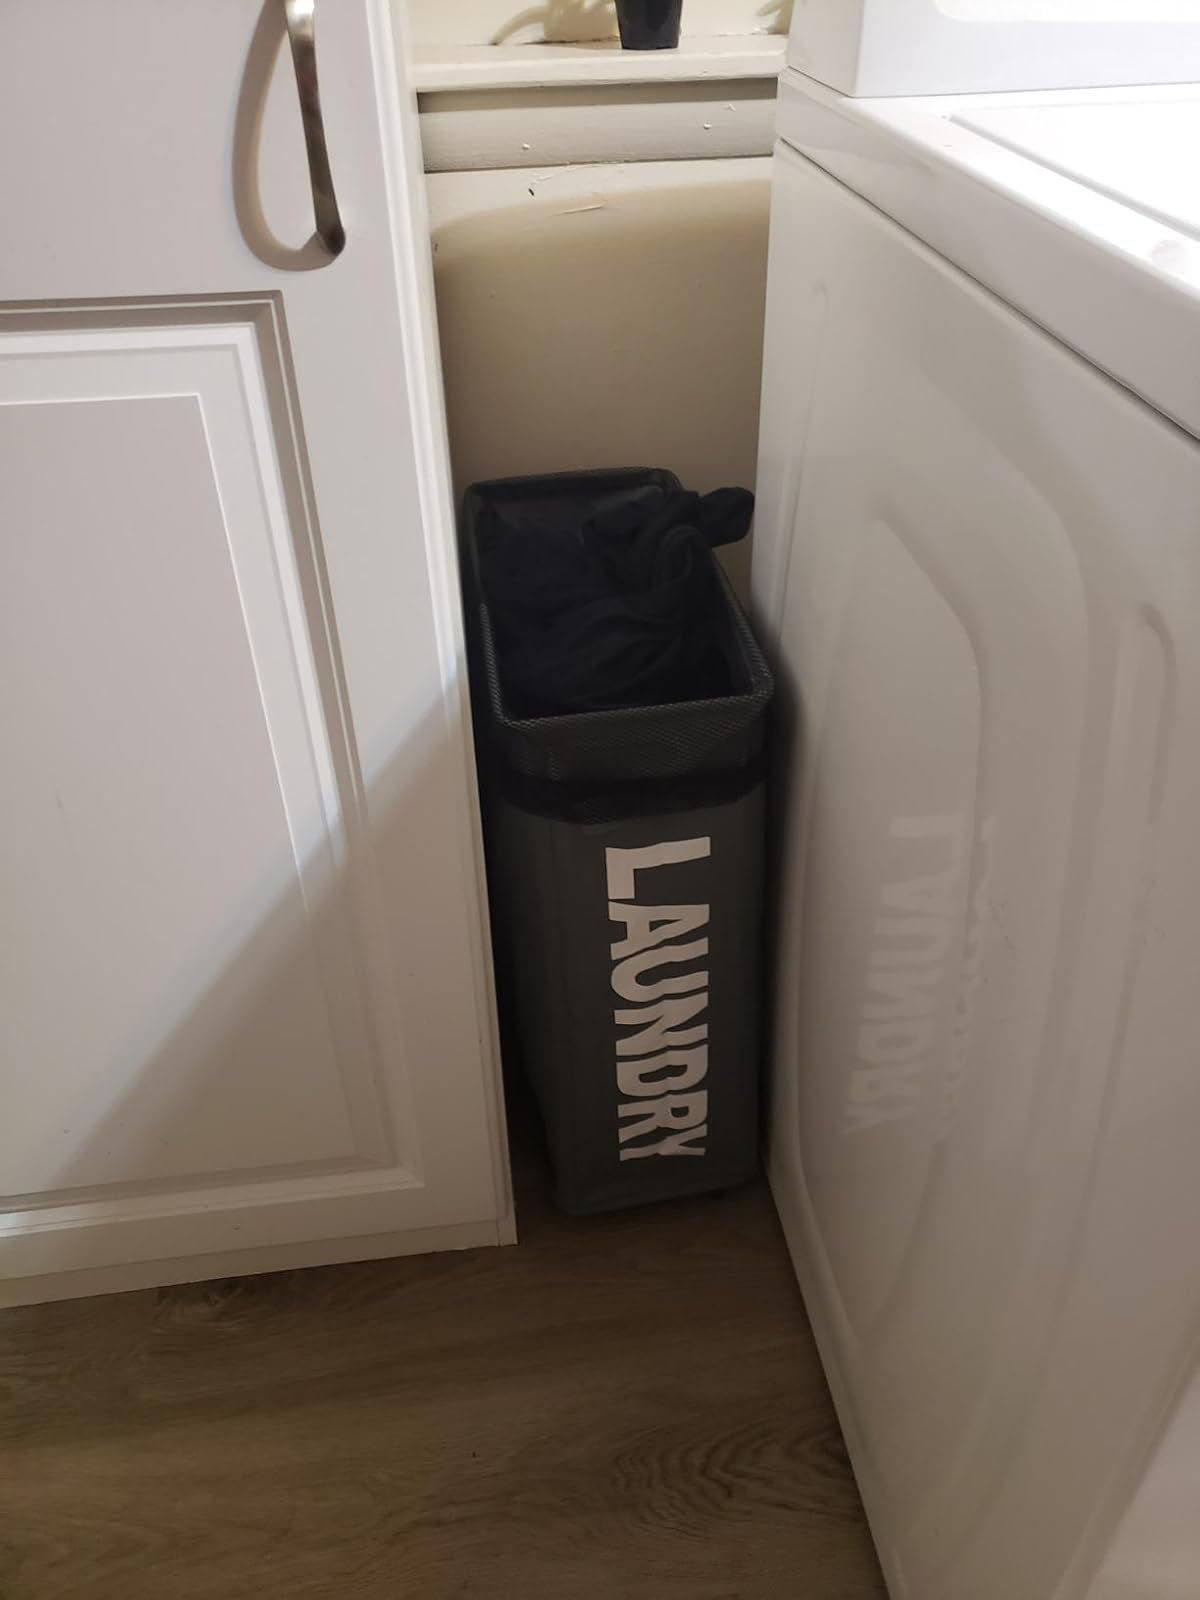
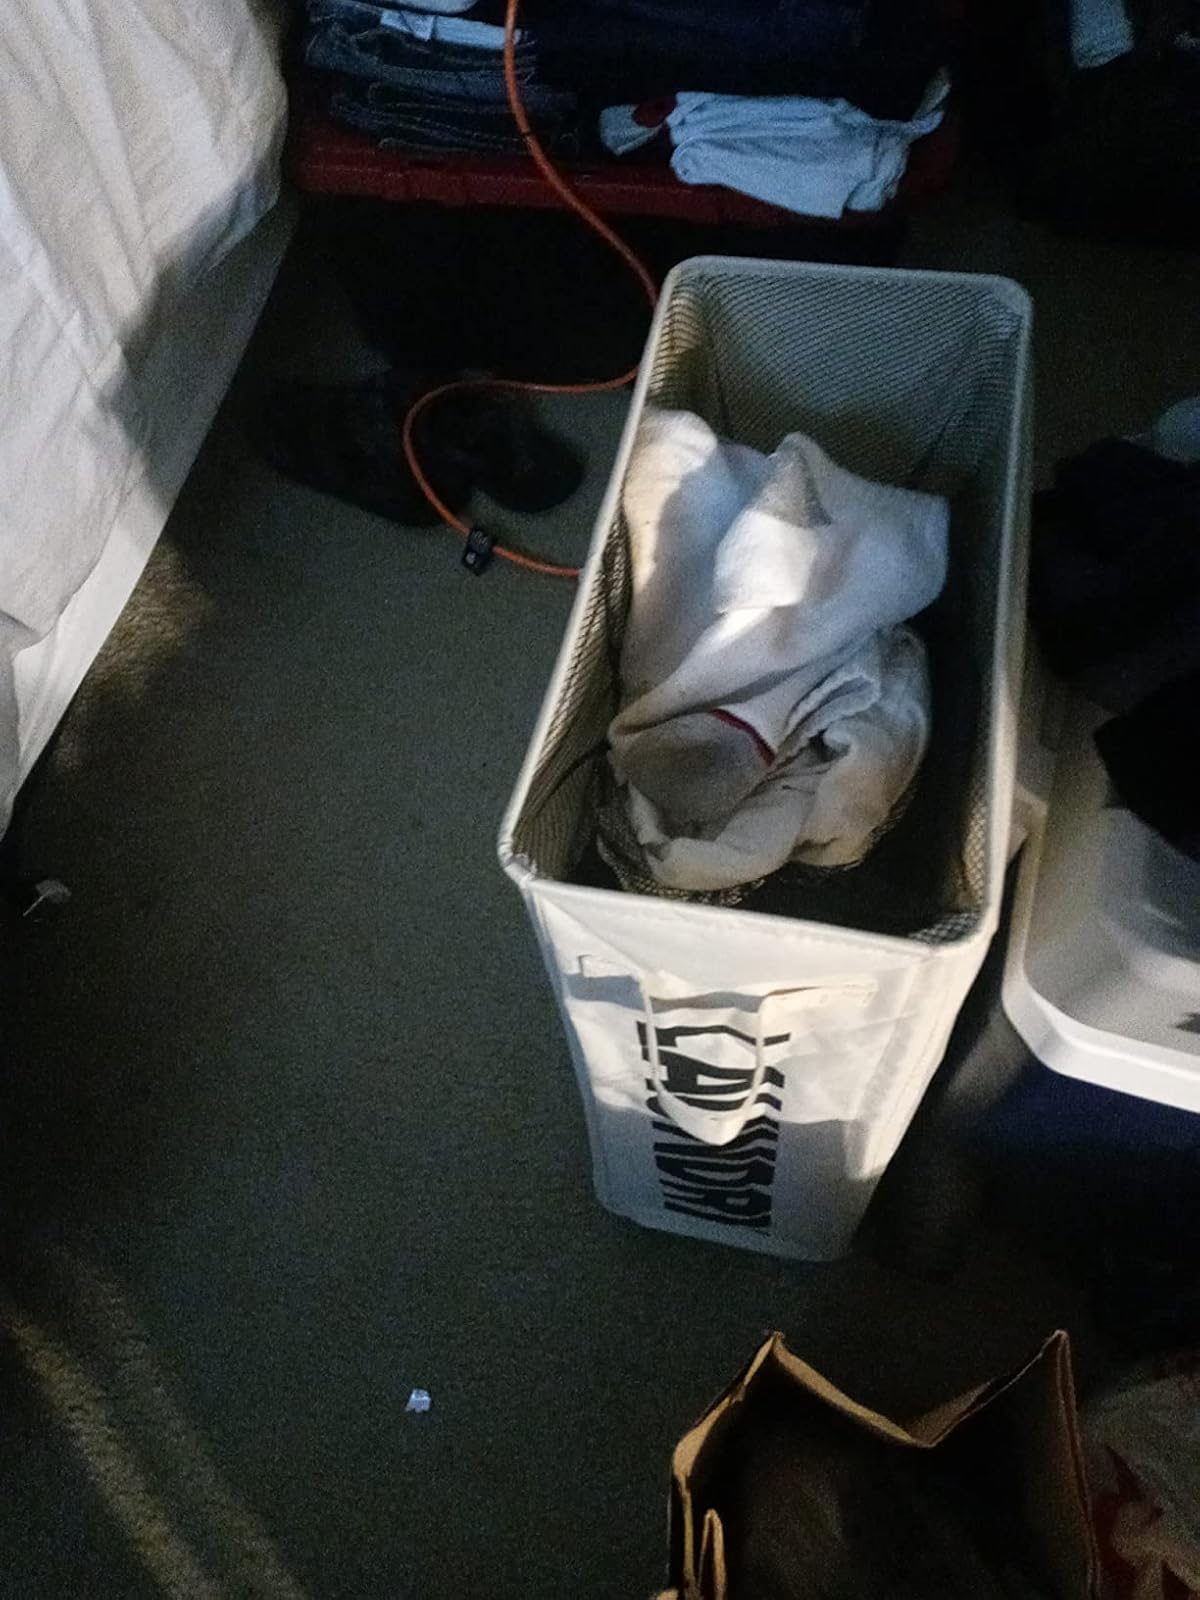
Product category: items_hamper
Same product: no